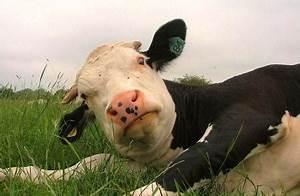
cow